Adrian Hardy Haworth

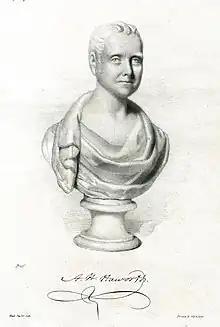
A lithograph of a bust design by Weld Taylor

In 1792 he settled in Little Chelsea, London, where he met William Jones (1750–1818) who was to have a great influence on him. He became a Fellow of the Linnean Society of London in 1798. His research work was aided by his use of the library and herbarium of his friend Sir Joseph Banks (1743–1820) and regular visits to the Royal Botanic Gardens, Kew.